FCA Bank

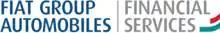

On March 1, 2007, Fiat Group Automobiles S.p.A. (new business name of Fiat Auto S.p.A.) reunifies in Fidis Retail Italia S.p.A. all its European holdings in the sales networks and rental financing divisions. On April 5, 2007, following the change in business name from Fiat Auto to Fiat Group Automobiles S.p.A., Fiat Auto Financial Services S.p.A. becomes Fiat Group Automobiles Financial Services S.p.A. July 2008: Fiat Group Automobiles Financial Services S.p.A. signs an important collaboration agreement with Jaguar Land Rover in the European car financing area.